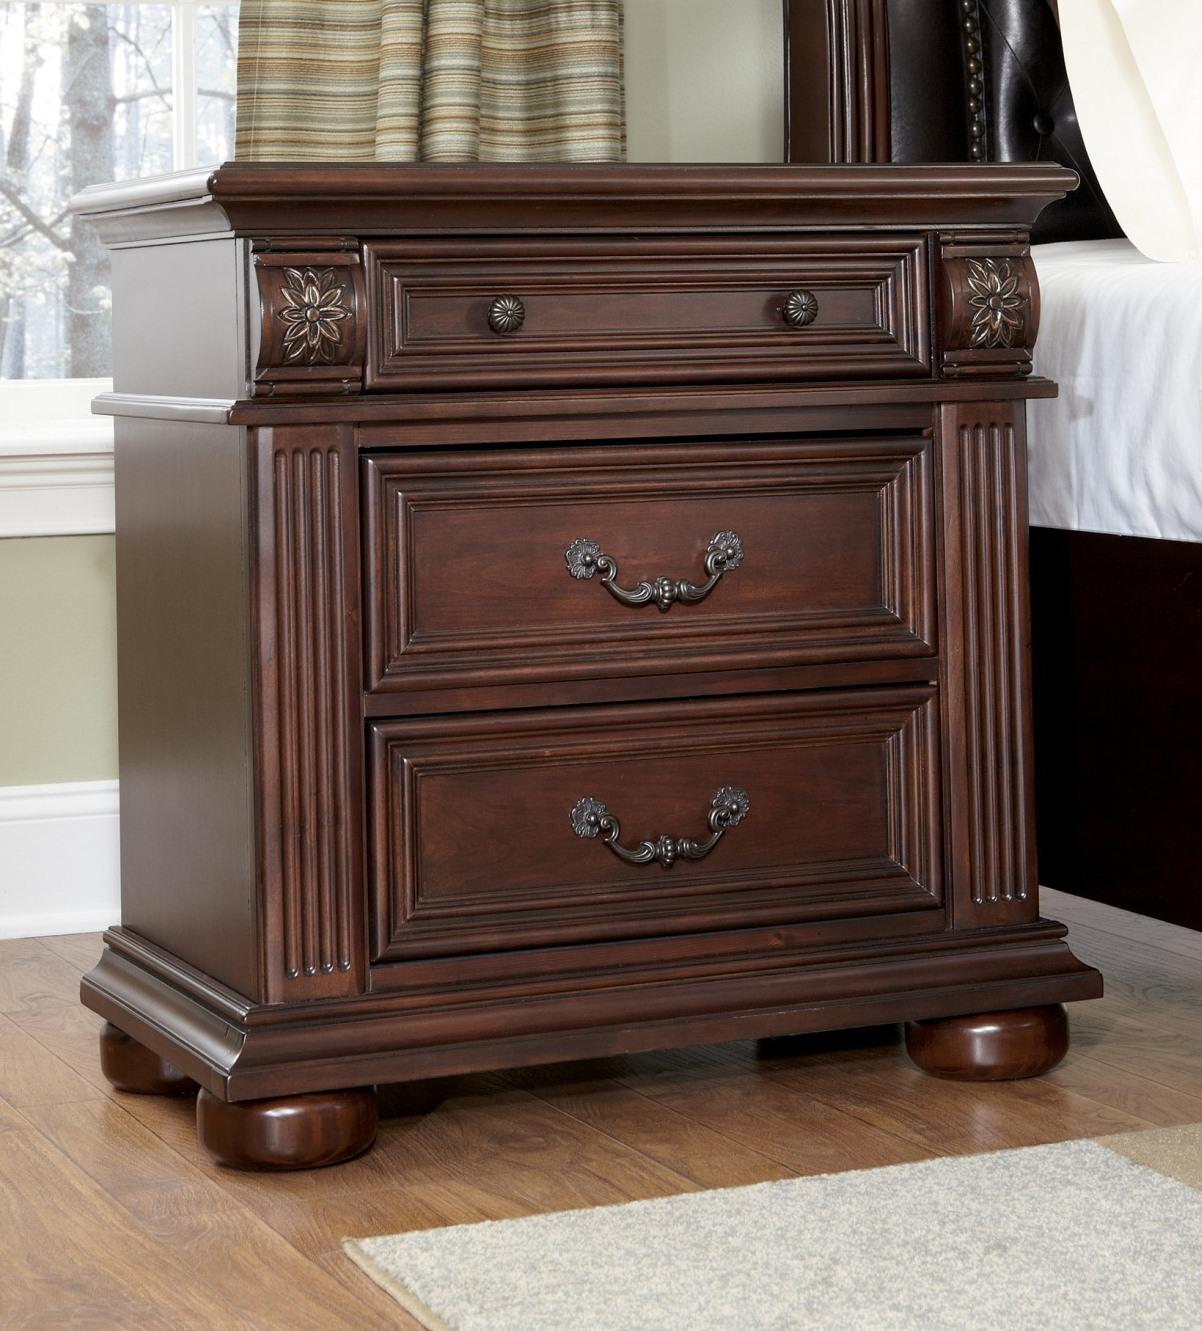
Category: Nightstands
Style: Old World